Tallinnanaukio

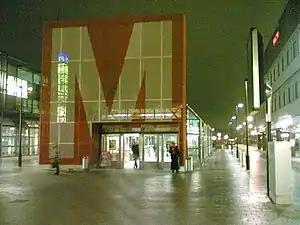
Itäkeskus metro station's eastern entrance to the westbound platform at Tallinnanaukio

, the East Helsinki Cultural Center, and the Itäkeskus bus station are also close to the square. Tallinnanaukio is also home to local pharmacy and health center. In addition, Tallinnanaukio has several restaurants and bars, and a market square in summer. Kimmo Schroderus' sculpture "Kuru" is also located in the square.